Ye Banished Privateers

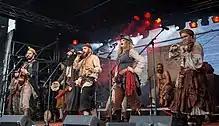
Ye Banished Privateers in 2015

Ye Banished Privateers are a folk rock band from Umeå, Sweden.